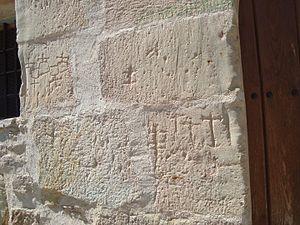
Olba est une commune d’Espagne, dans la province de Teruel, communauté autonome d'Aragon, comarque de Gúdar-Javalambre